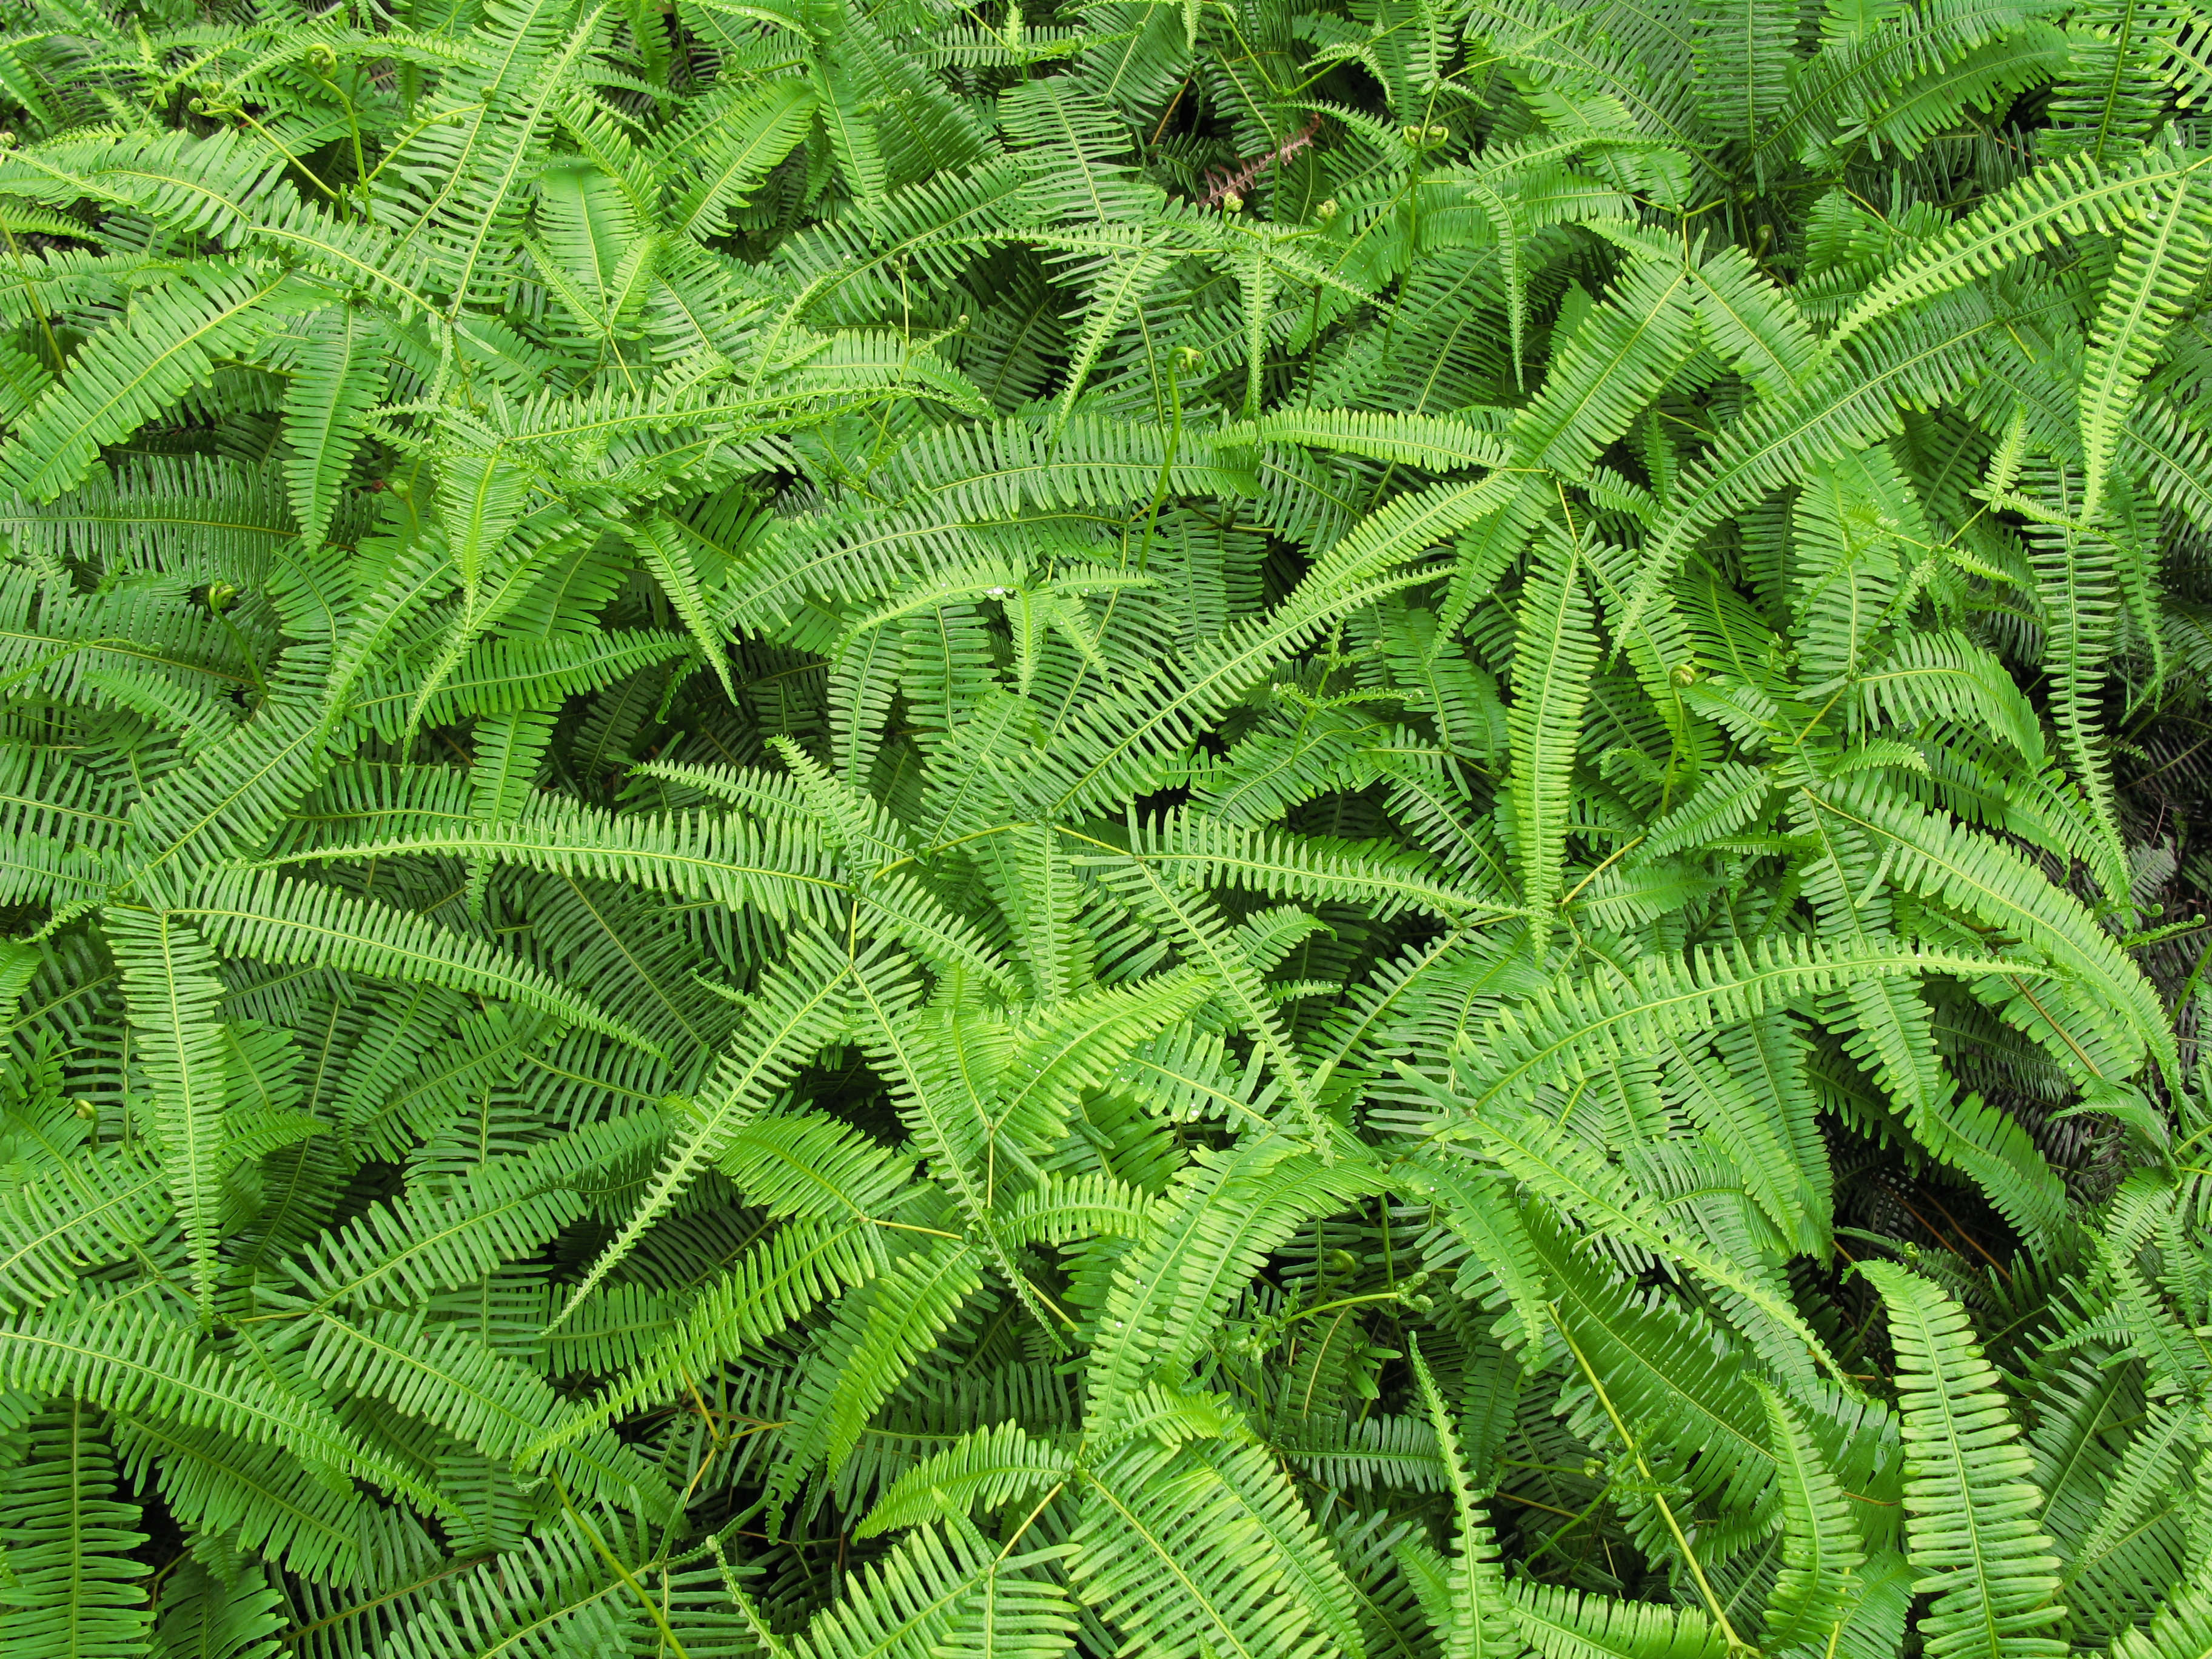
plant, leaf, flower, foliage, pattern, green, high, botany, fern, leaves, cool image, background, vegetation, wallpaper, hires, hi, res, powershotg7, canong7, flowering plant, plant stem, land plant, ferns and horsetails, vascular plant, ostrich fern